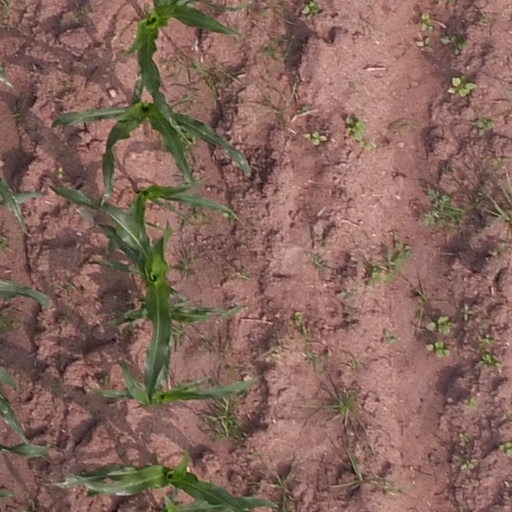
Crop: maize; corn